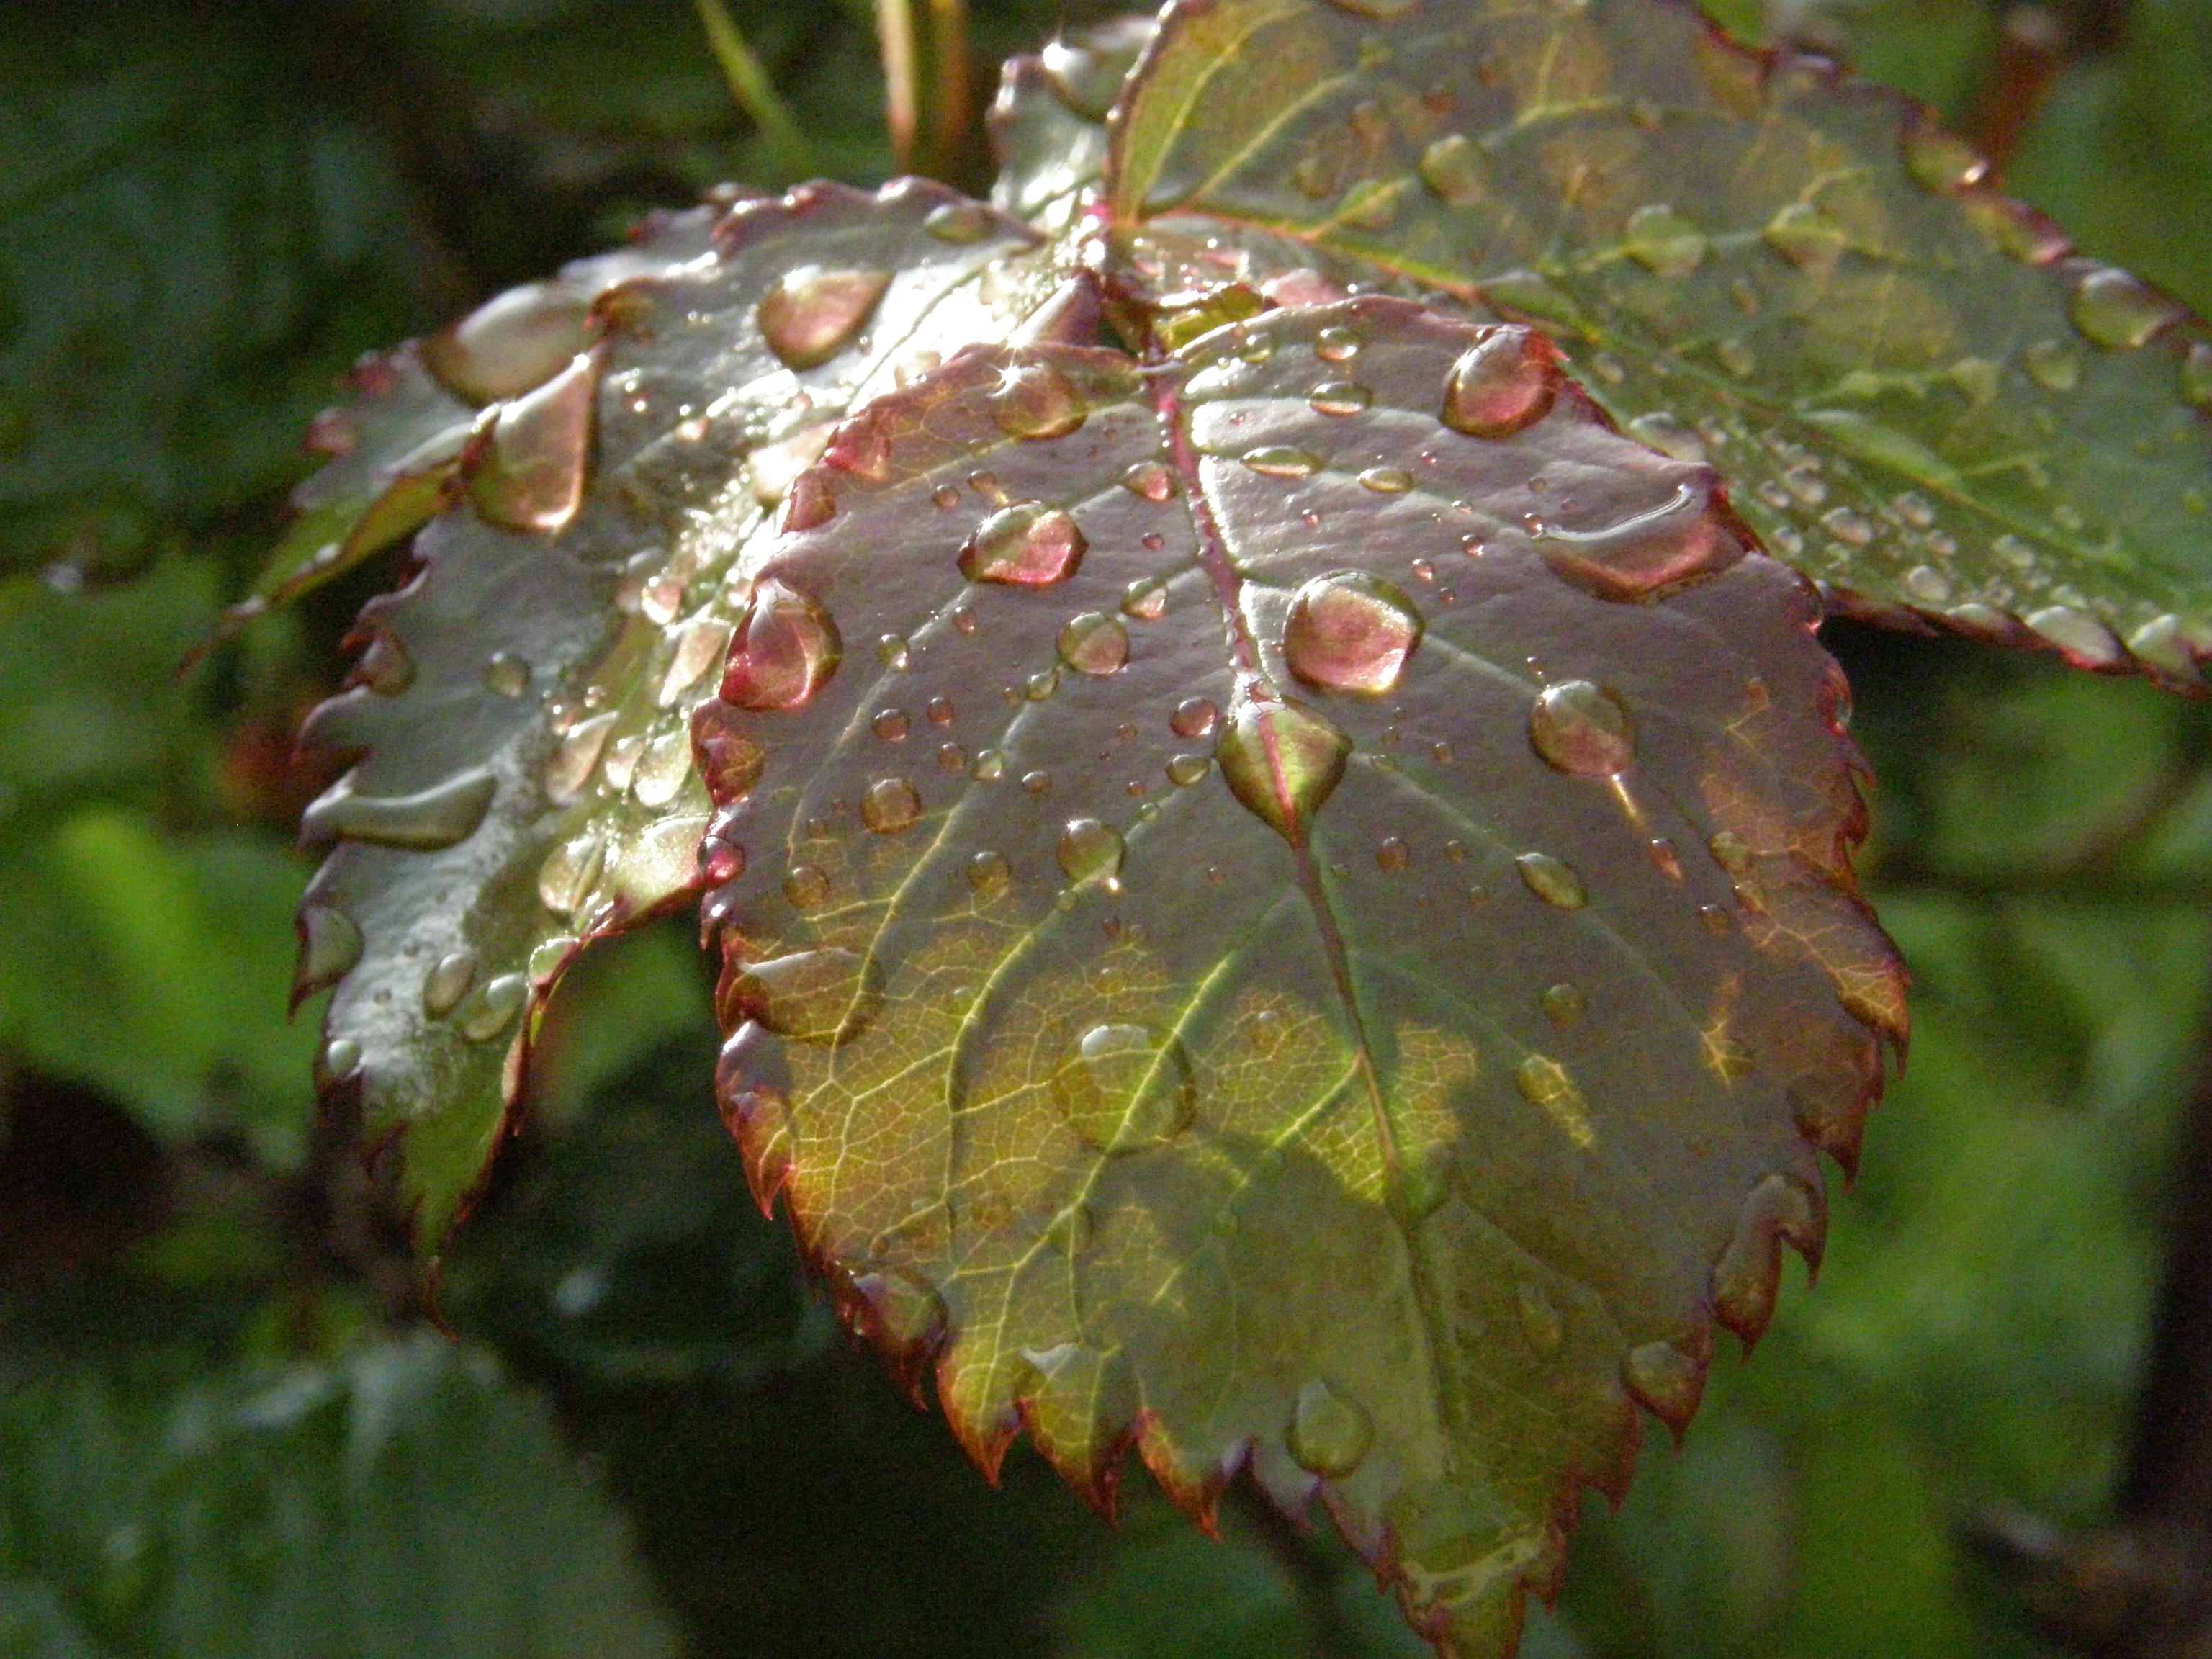
tree, nature, branch, plant, leaf, flower, insect, autumn, botany, flora, fauna, drip, leaves, deciduous, macro photography, rosenblatt, land plant